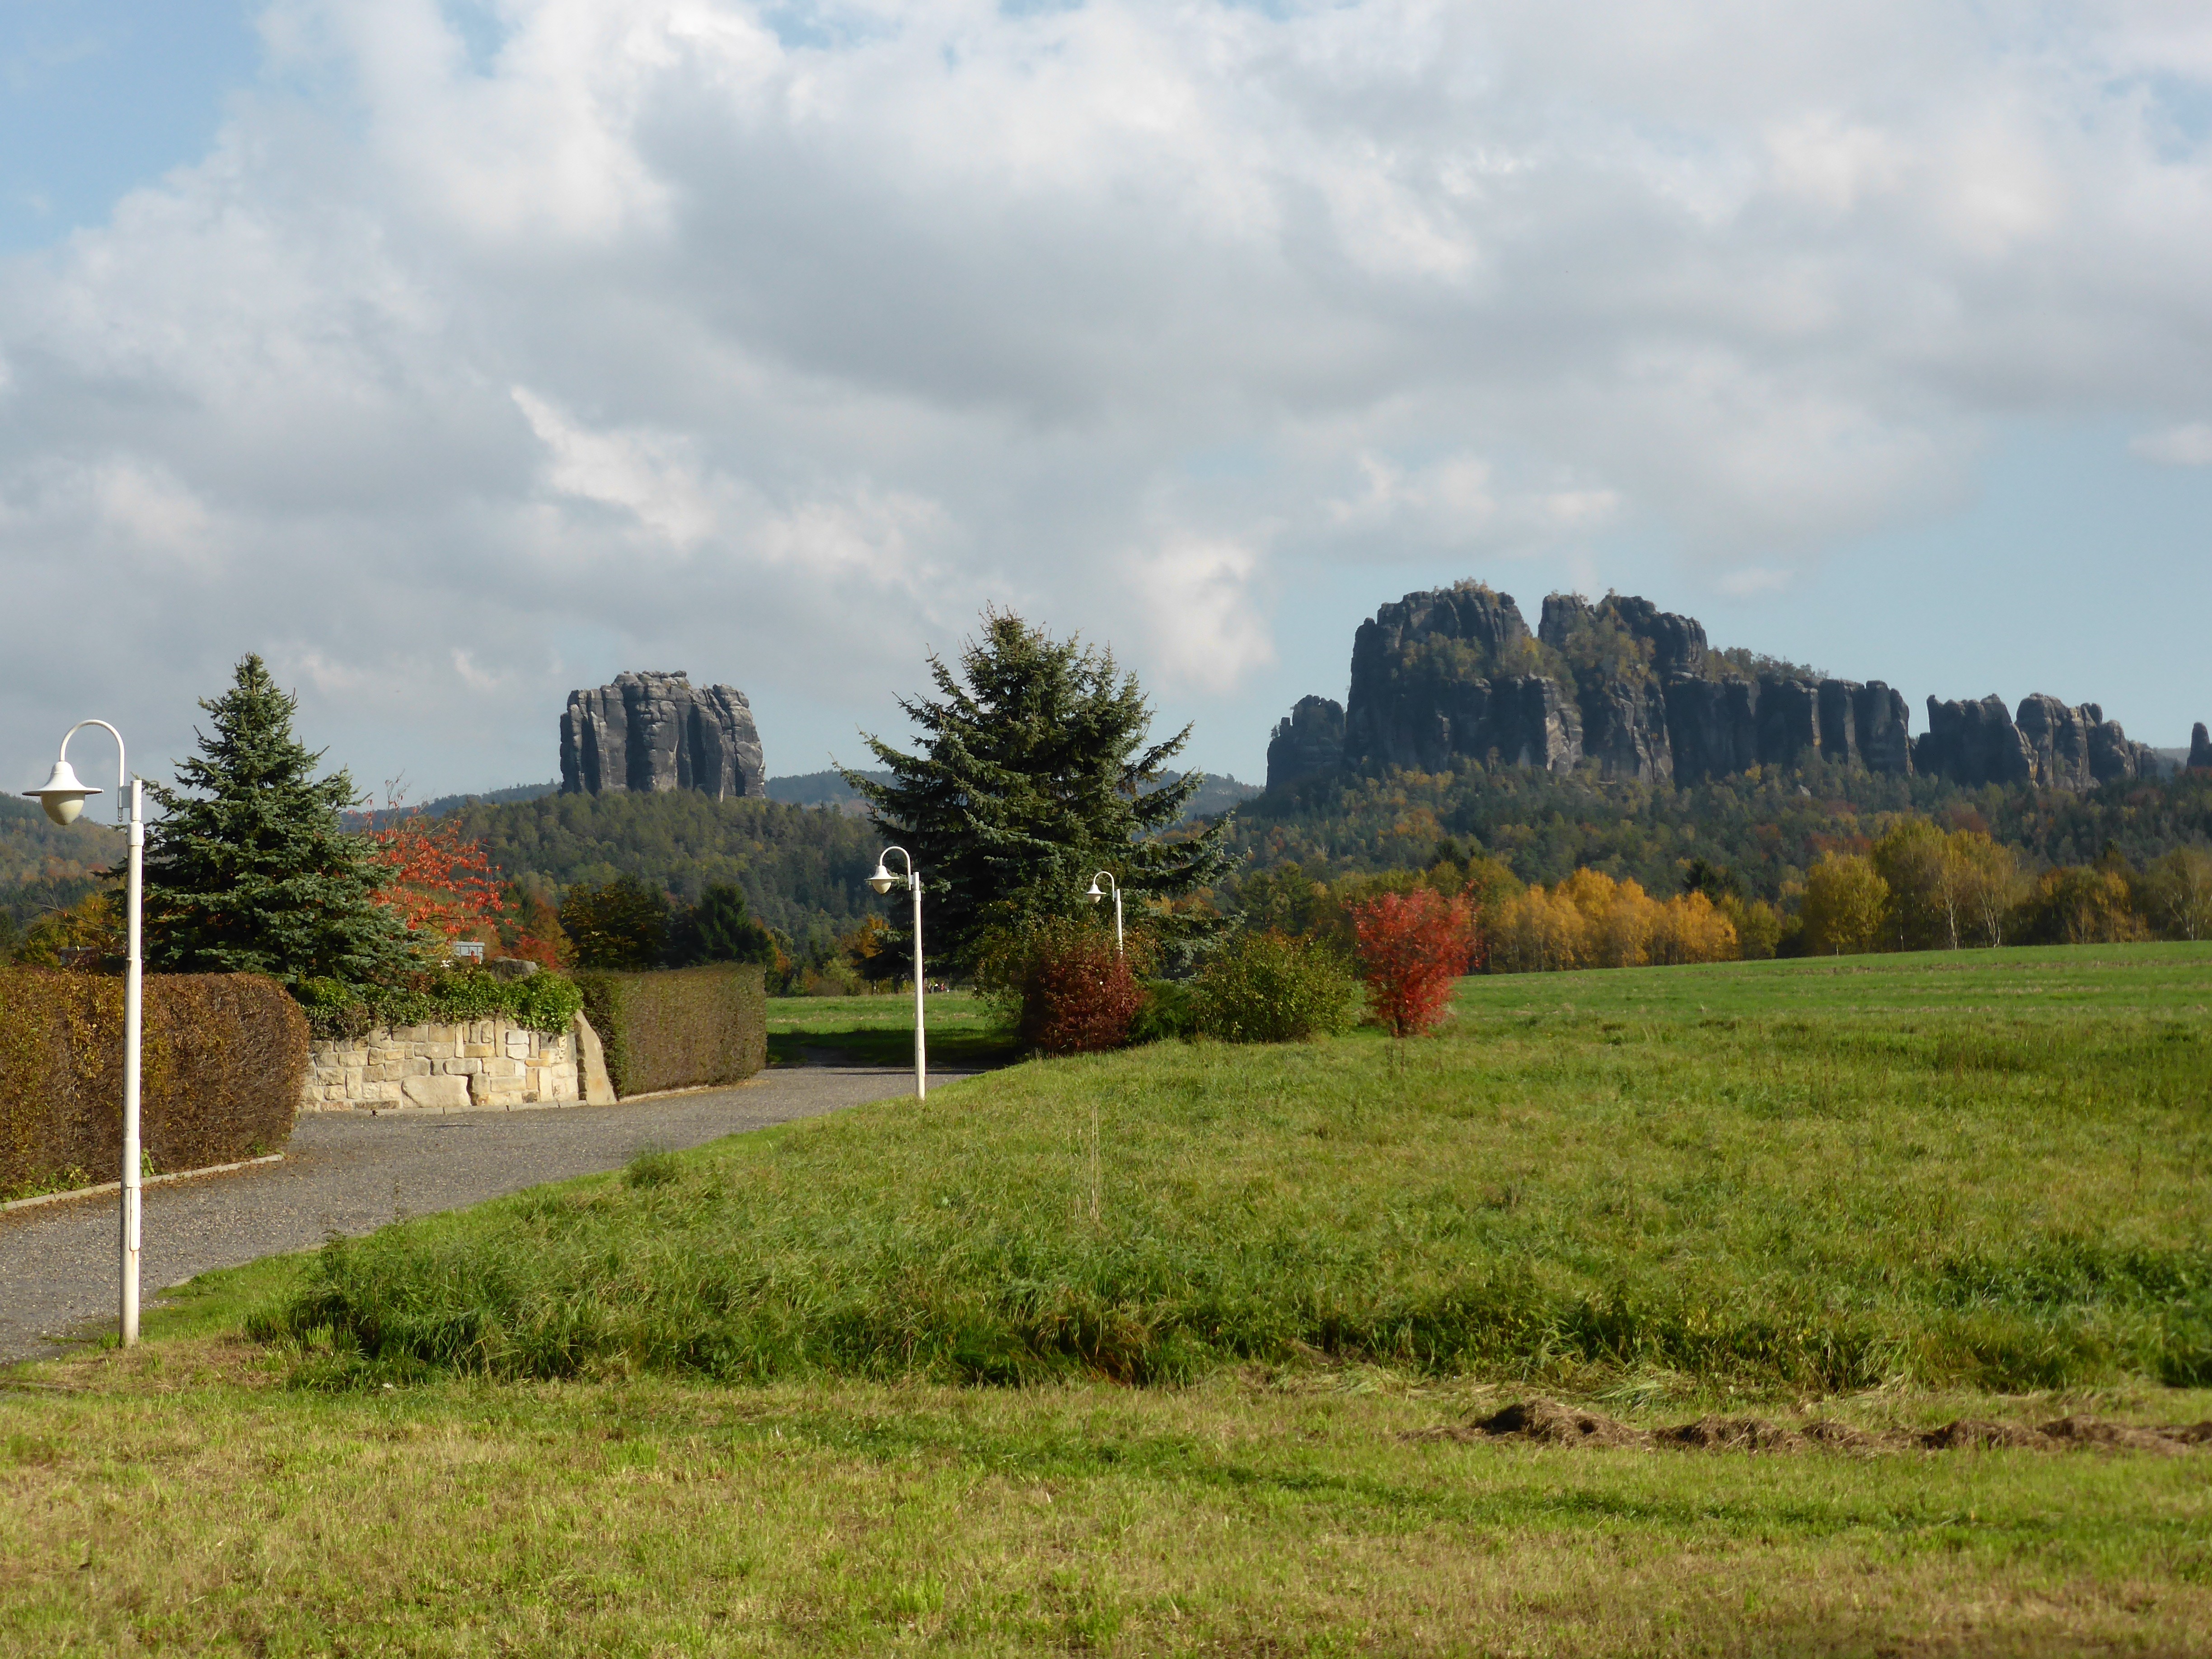
landscape, tree, grass, field, farm, lawn, meadow, hill, flower, pasture, autumn, park, beauty, estate, falkenstein, ecosystem, rural area, saxon switzerland, schrammsteine, ostrava, residential area, woody plant